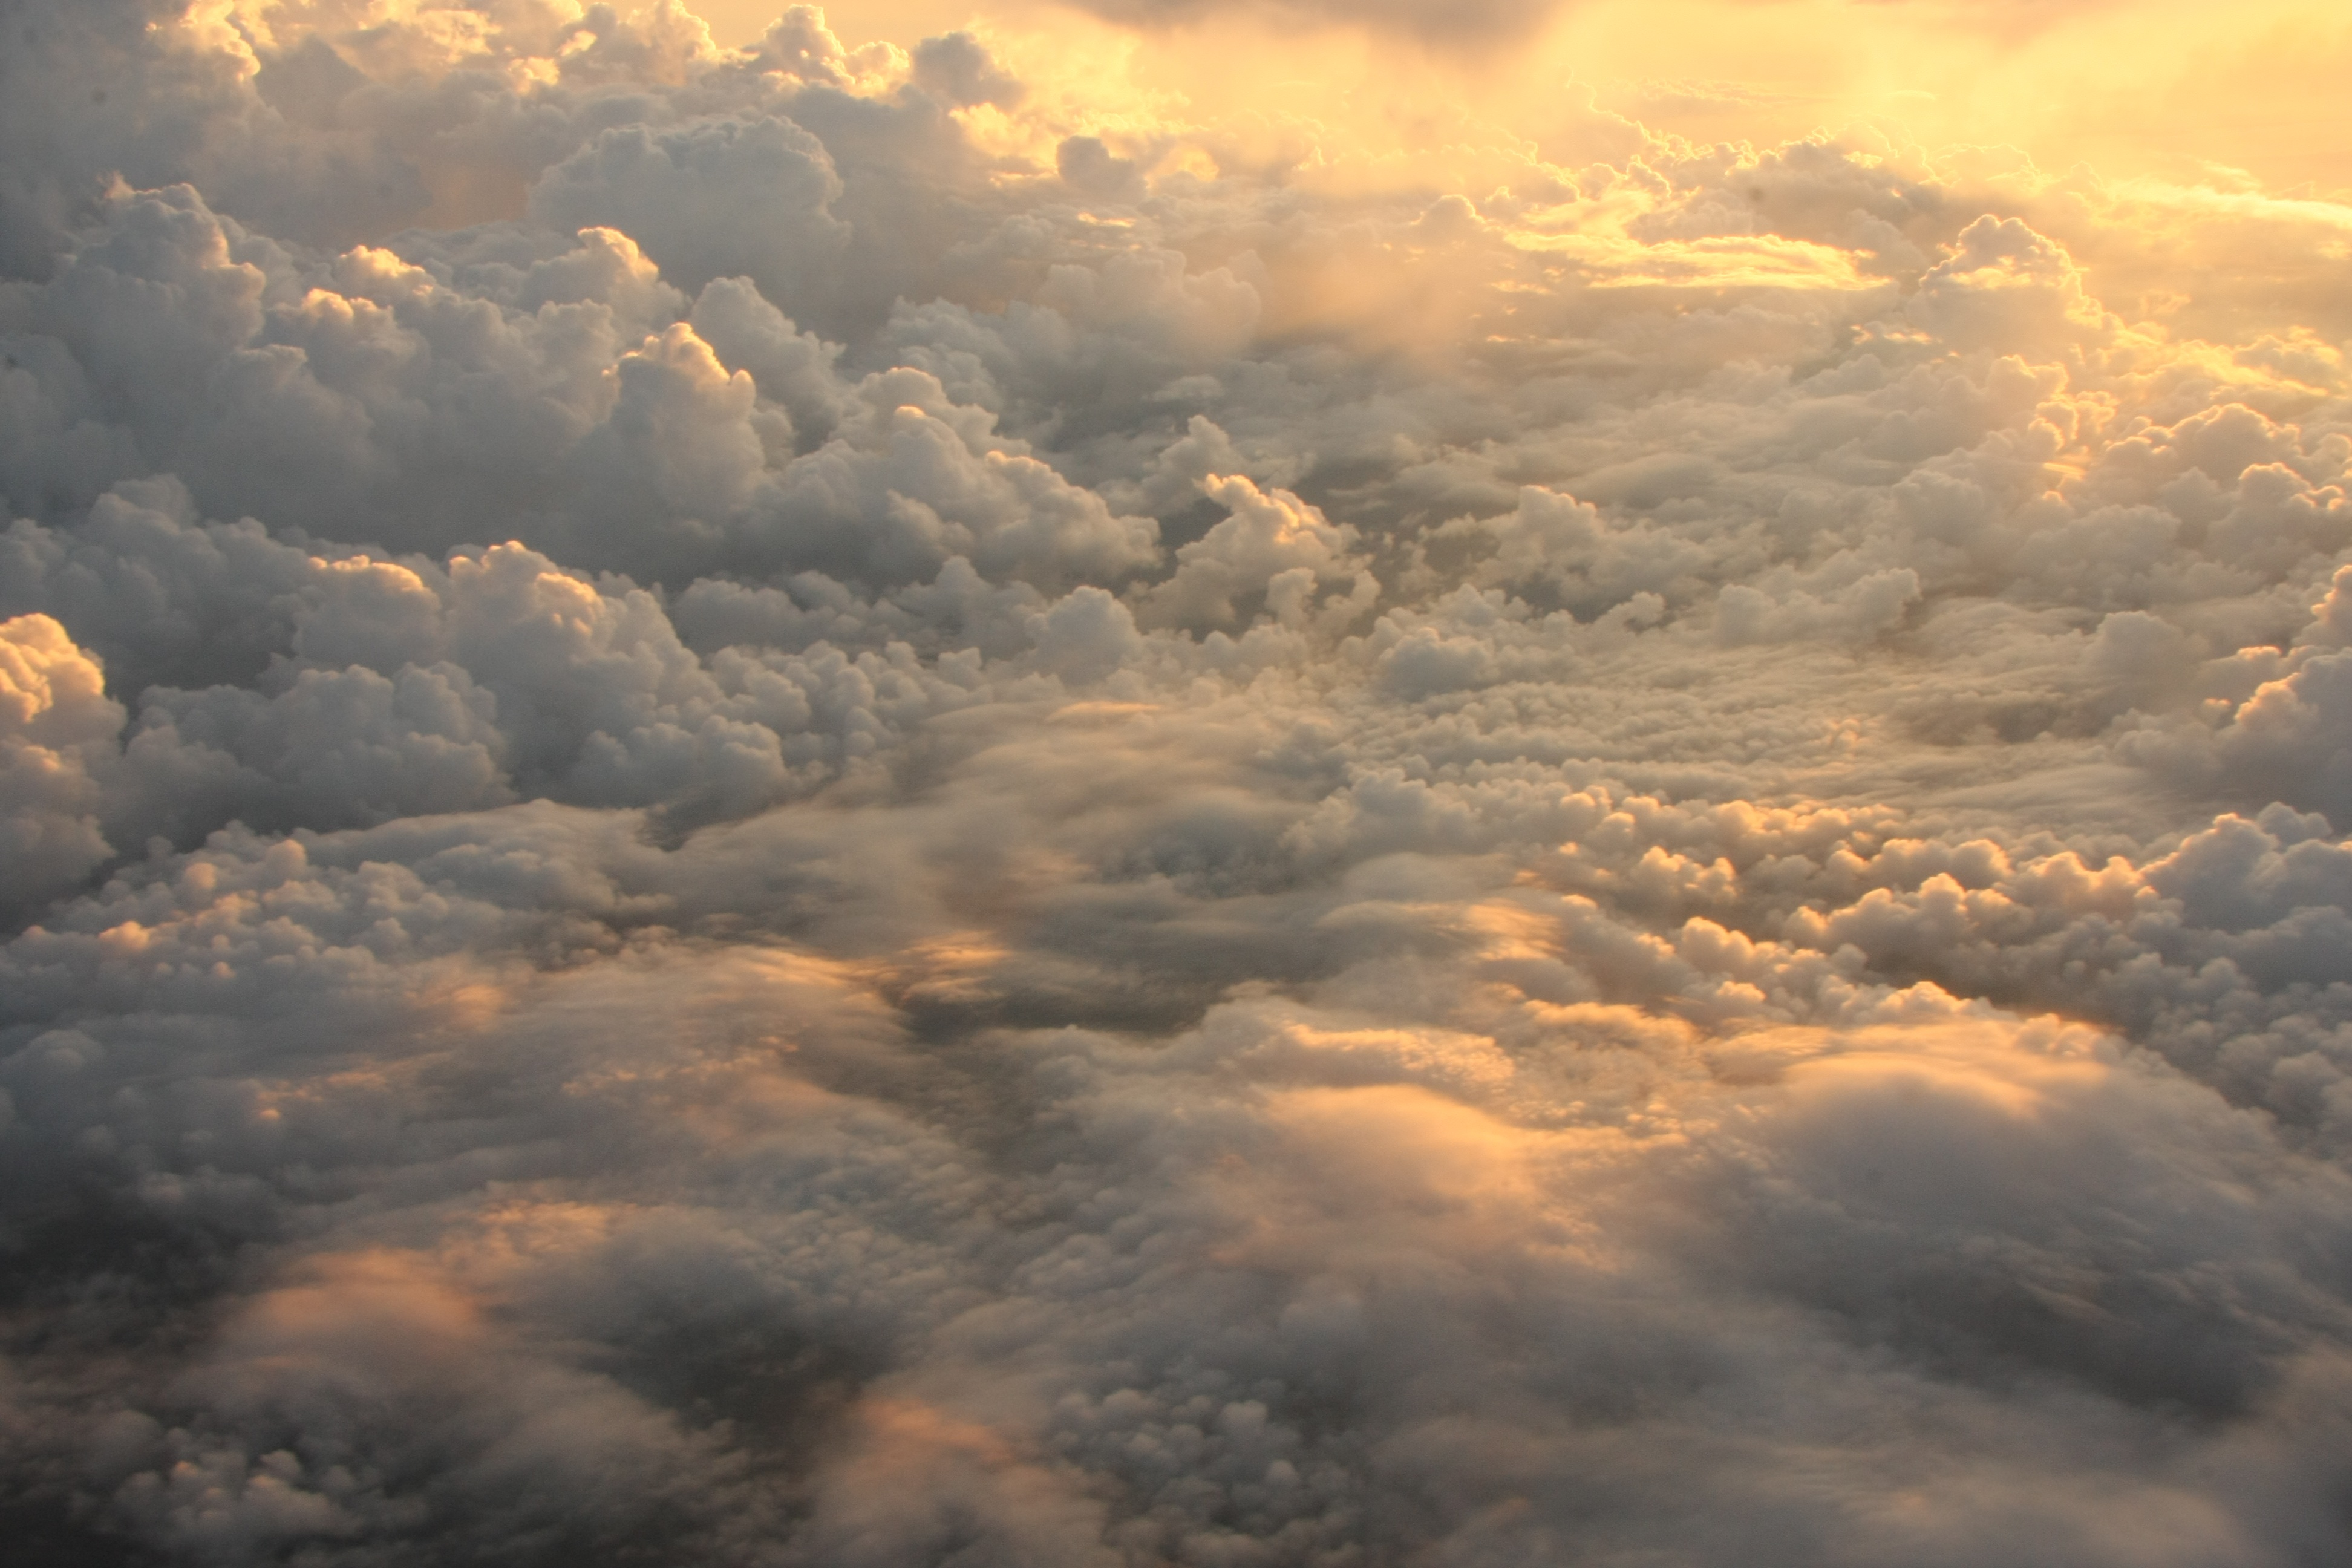
cloud, sky, sun, sunset, sunlight, dawn, atmosphere, dusk, daytime, cumulus, skies, clouds, sky clouds, meteorological phenomenon, atmosphere of earth, endlessness